Alfa Romeo Giulietta Sprint Speciale

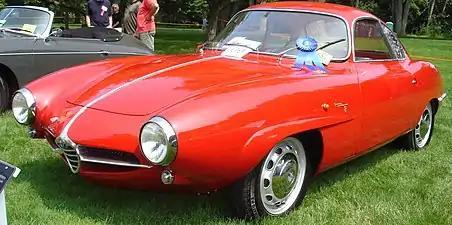
"Low nose" Giulietta Sprint Speciale.

The very first prototype of the Giulietta SS was presented in 1957 at the Turin Motor Show. After two more prototypes were unveiled, the production version of the car was presented on 24 June 1959 at the Monza race track. The first 101 cars produced had "low nose" and 750 SS designation. A minimum of 100 cars were needed to homologate the car for the FIA regulations. While the production run included some cars with all-aluminium bodies, the majority of these cars had steel bodies with aluminium doors, engine bonnet and boot lid. The early production examples were also equipped with Weber 40 DCO3 carburettors, later changed to the 40 DCOE2.